2019 Turkish offensive into northeastern Syria

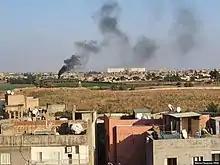
Smoke rising above Qamishli on 10 October 2019

Before dawn on the morning of 10 October 2019, the Turkish military officially began the ground offensive against the SDF; they also announced they had hit 181 targets in northern Syria, and 14,000 rebels backed by Turkey, including Ahrar al-Sharqiya rebel group, Sultan Murad Division, and Hamza Division, are also taking part in the Turkish-led offensive. According to a research paper published this October by the pro-government Turkish think tank SETA, "Out of the 28 factions [in the Syrian National Army], 21 were previously supported by the United States, three of them via the Pentagon’s program to combat DAESH. Eighteen of these factions were supplied by the CIA via the MOM Operations Room in Turkey, a joint intelligence operation room of the 'Friends of Syria' to support the armed opposition. Fourteen factions of the 28 were also recipients of the U.S.-supplied TOW anti-tank guided missiles."